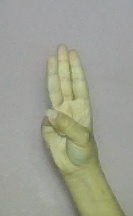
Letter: thaa